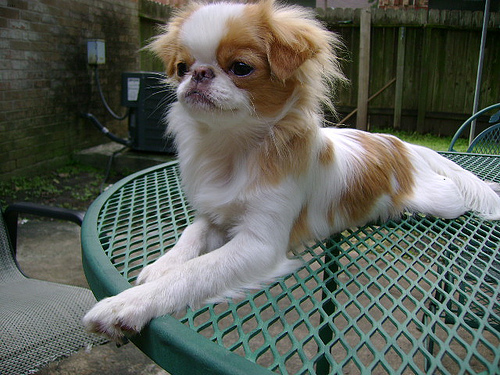
Animal: dog
Breed: japanese_chin